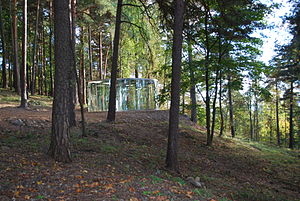
Ekebergparken
Pavillion i skoven af Dan Graham
Ekebergparken er en norsk skulpturpark på Ekeberg i bydelerne Gamle Oslo og Nordstrand, sydøst i Oslo.